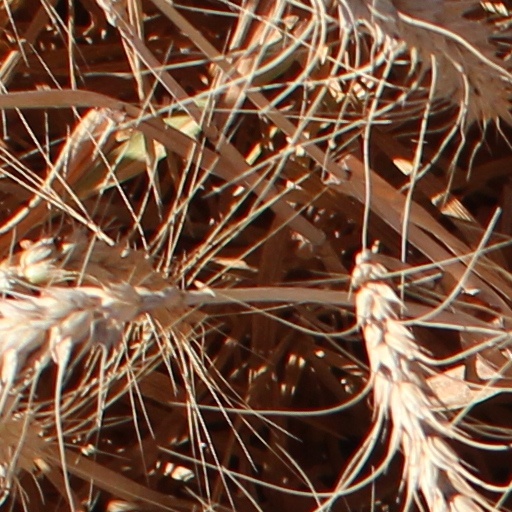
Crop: wheat